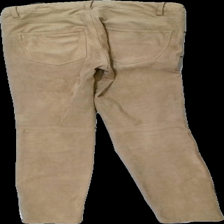
View: back
Type: Trousers
Category: Ladies
Brand: Logg (H&M)
Colors: Beige
Material: 100% polyester
Cut: Regular
Size: 36
Season: All
Price range: 50-100
Recommended usage: Reuse